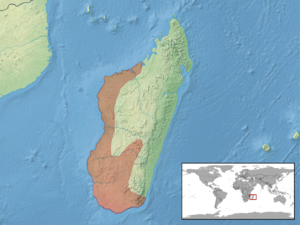
Vortekamæleon
Vortekamæleon er en art i kamæleonfamilien, der oprindeligt stammer fra de syd- og sydvestlige egne af Madagaskar, Réunion og øen Mauritius. Som følge af skovbrug og menneskets indtrængen, er den udvandret til størstedelen af kysterne i syd og sydvest for Madagaskar.